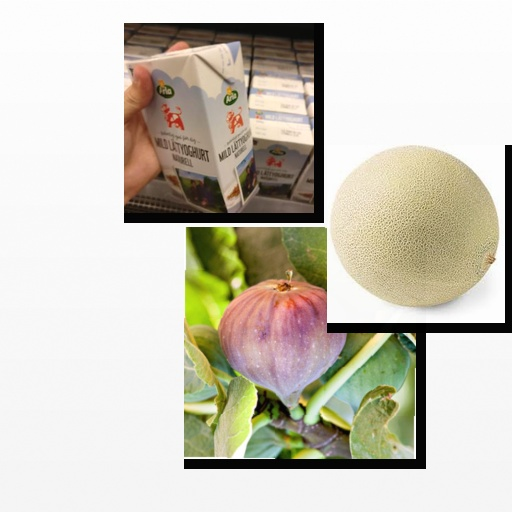
Food items: natural_low_fat_yogurt, fig, cantaloupe